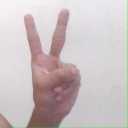
अक्षर: क